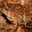
Label: frog